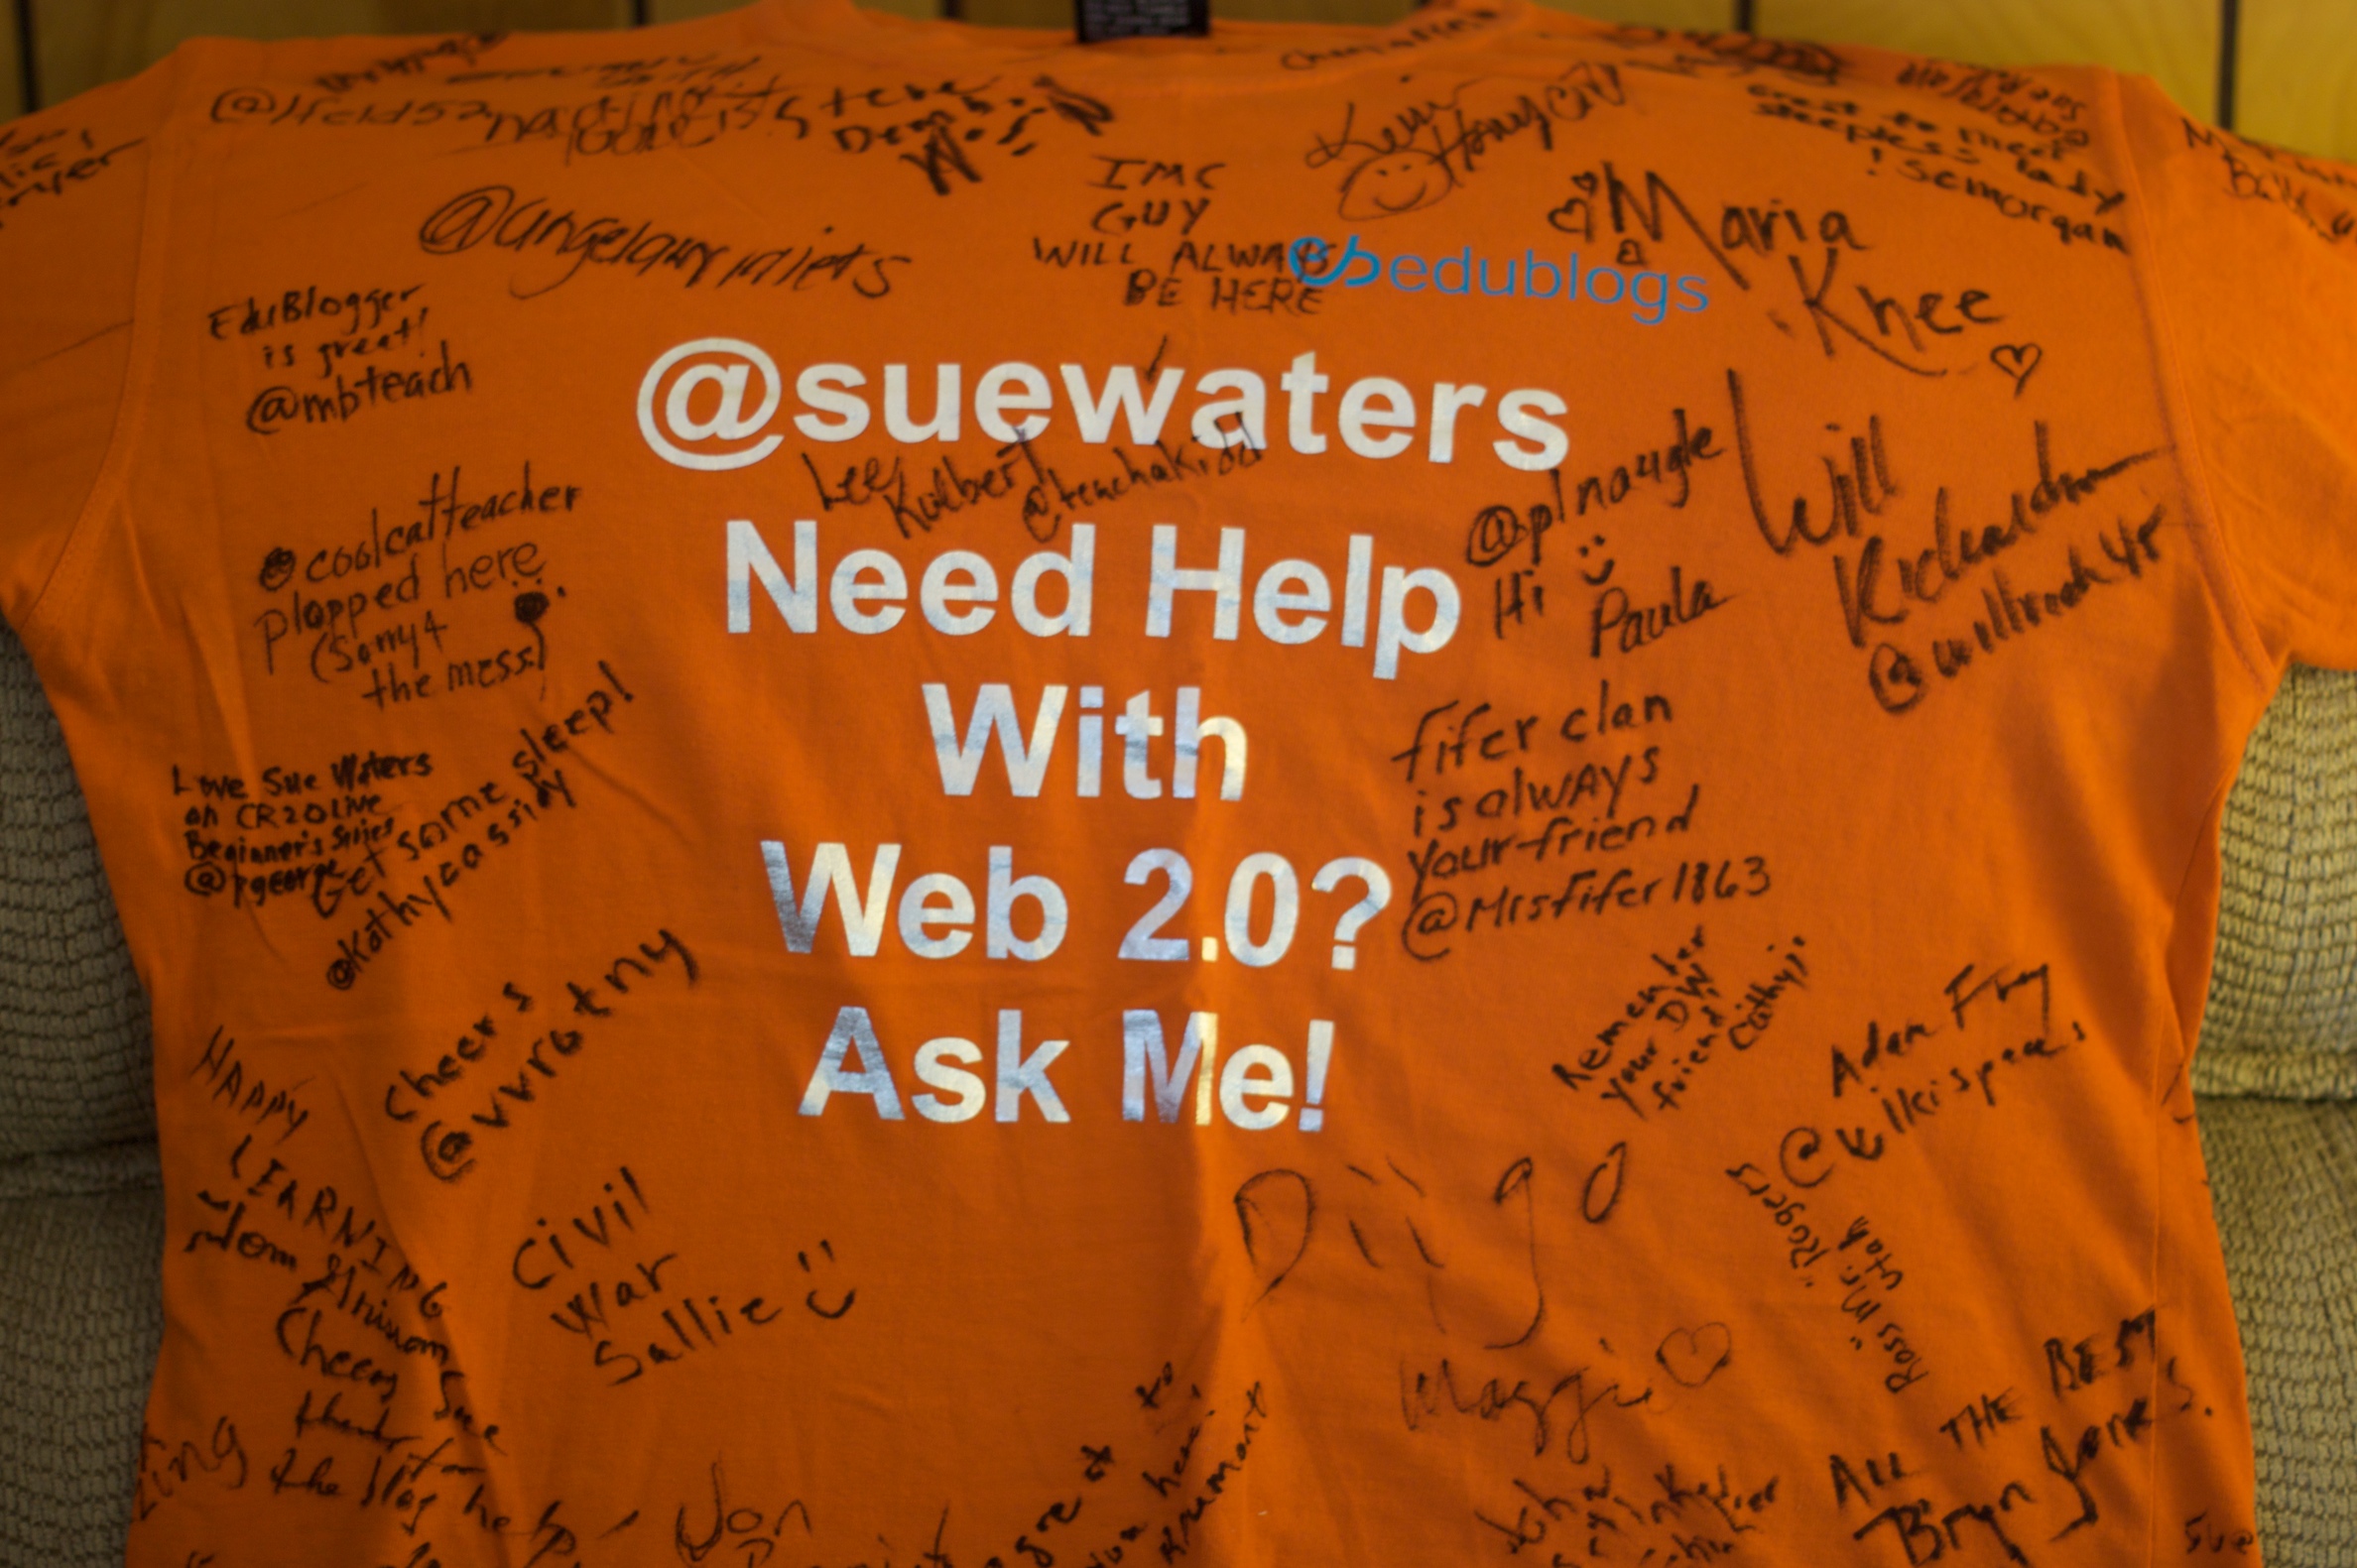
writing, yellow, font, text, handwriting, ef50mmf14usm, emotion, t shirt